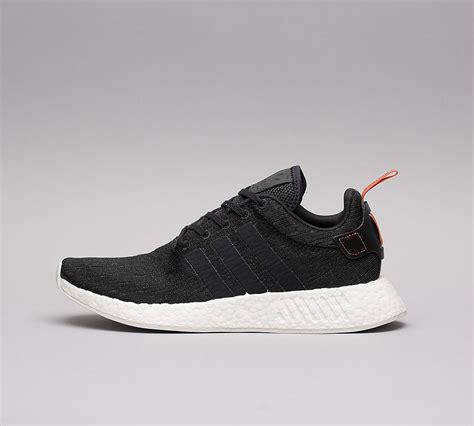
Brand: Adidas
Model: NMD